Sammi (TV series)

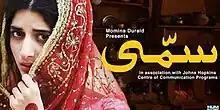

Sammi, is a Pakistani drama television series about social causes that airs on Hum TV from 28 January 2017. It is written by Noor ul Huda Shah and directed by Saife Hassan. Set in rural Rahim Yar Khan, the series centers social issues on the rural society revolving around the concept of "Vanni" and shows moral lessons against common issues such as gender discrimination. Depicting the Vanni concept, storyline revolves around the journey of Sammi, a young girl who was sold off by her family to the Chaudhry family where her brother had killed her fiancé. Simultaneously it revolves around reality based issues with different characters within the same plot.